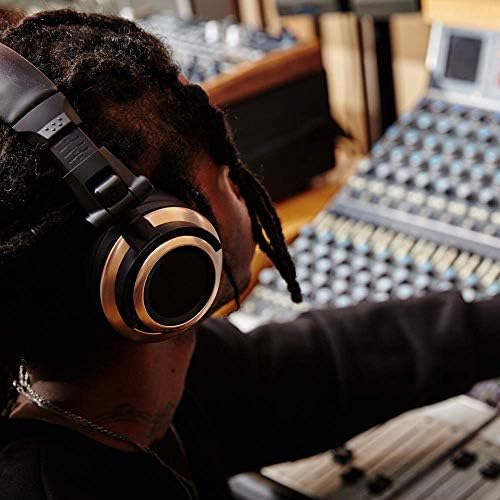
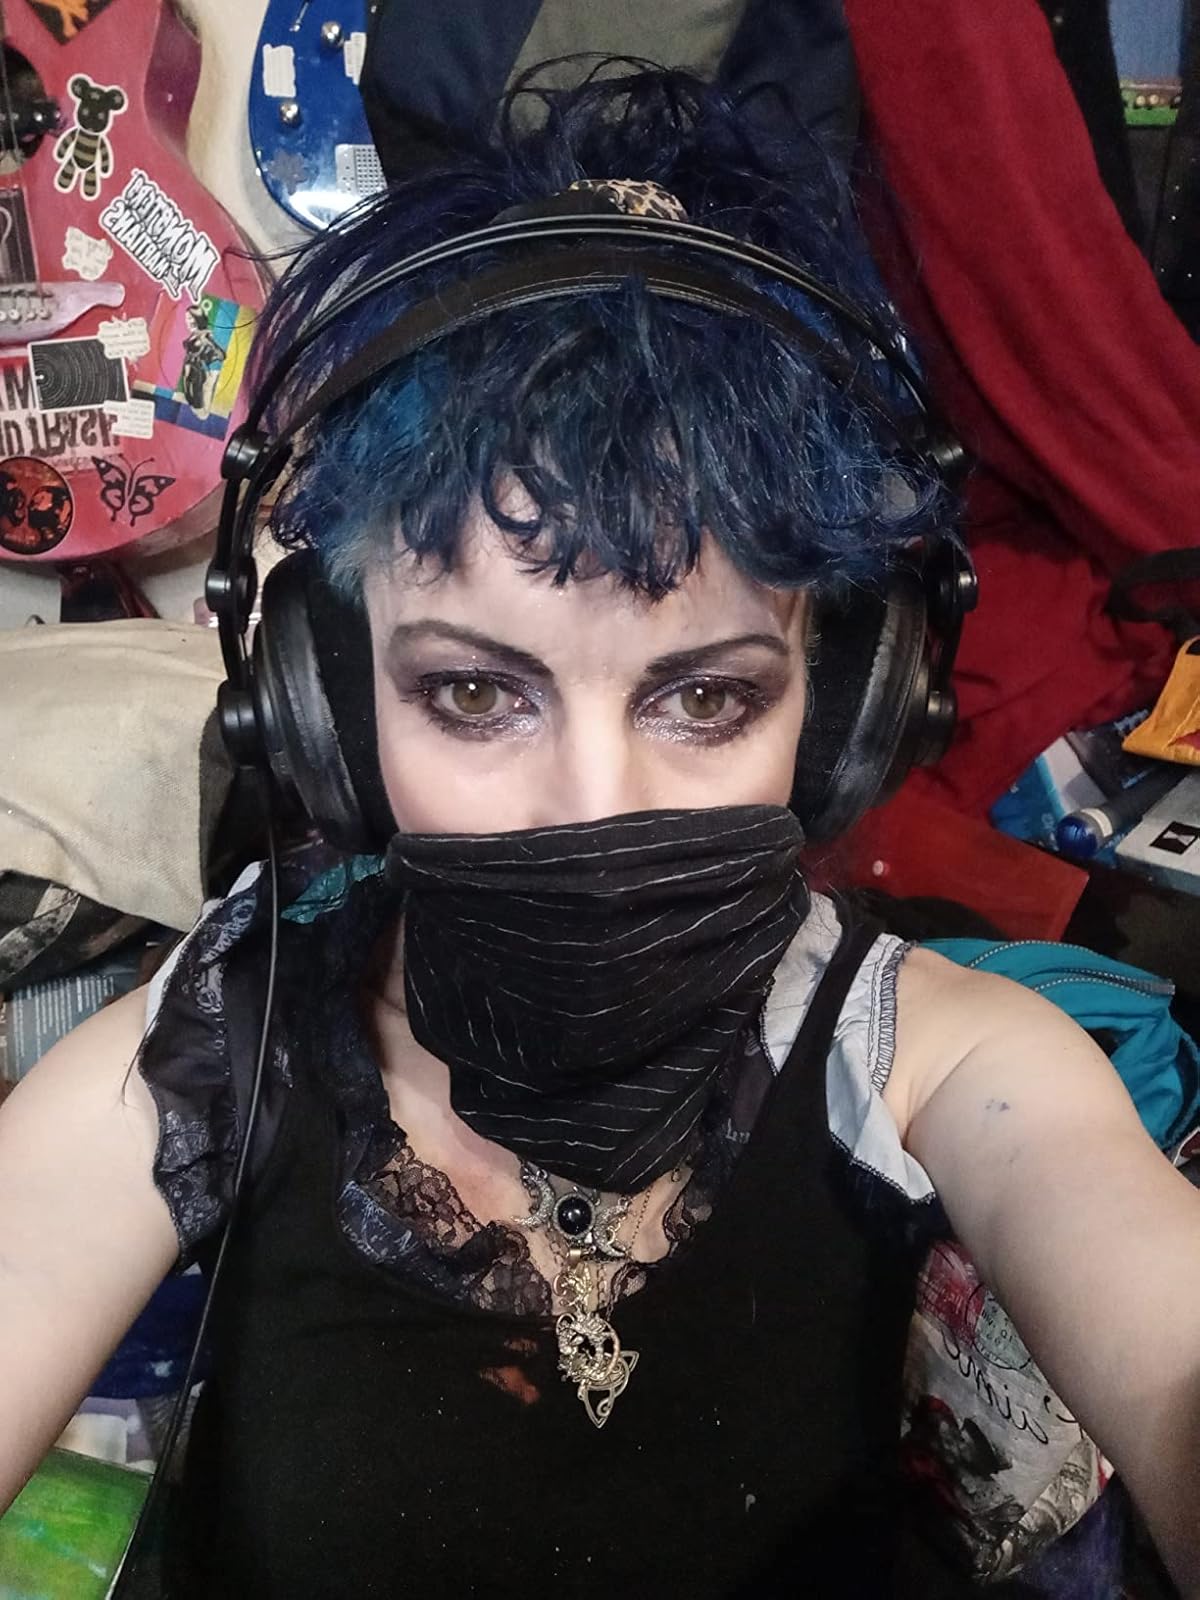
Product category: headphones
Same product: no